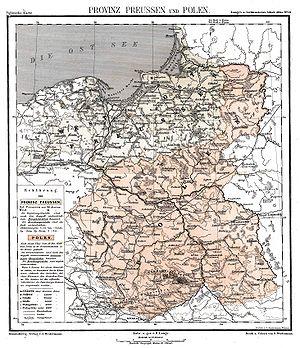
Karl Julius Heinrich Lange est un cartographe et géographe allemand.